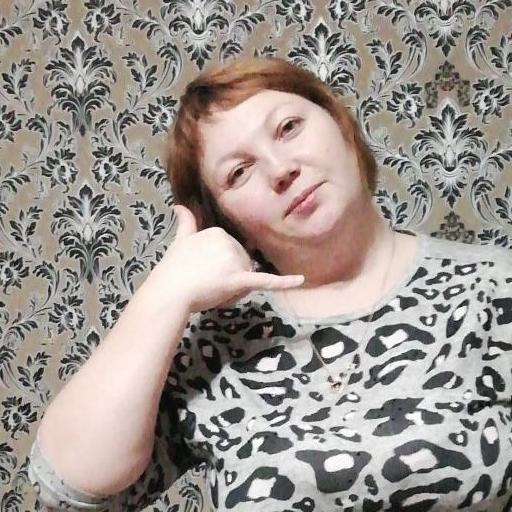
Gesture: call